Chalacot

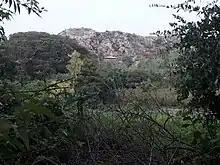
Tufa dam in Chelekwot

Chalacot is mentioned in a charter written in 1794, when Emperor Tekle Giyorgis made a grant to Meqdese Selassie Church in the village; the document mentions seven properties. Ras Wolde Selassie made Chalacot his capital, and received Henry Salt there in 1810. The Ras built a palace in the village, as well as houses for his wives and the church Chelekot Selassie, which Philips Briggs described as an "architecturally impressive example of the circular "tikul" styles of paintings" and "covered in beautiful 19th-century paintings". When Wolde Selassie died in Chalacot (1816), his nephew Walda Rufa'el sacked it.